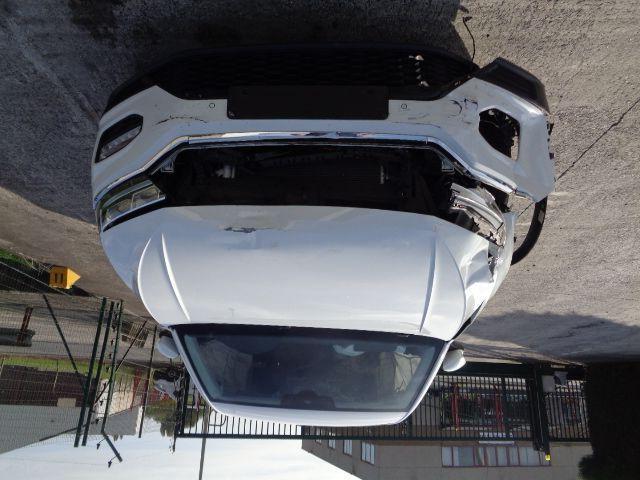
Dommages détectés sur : plaque d'immatriculation avant, pare-choc avant, feu avant droit, capot, aile avant droite, aile avant gauche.
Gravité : majeur